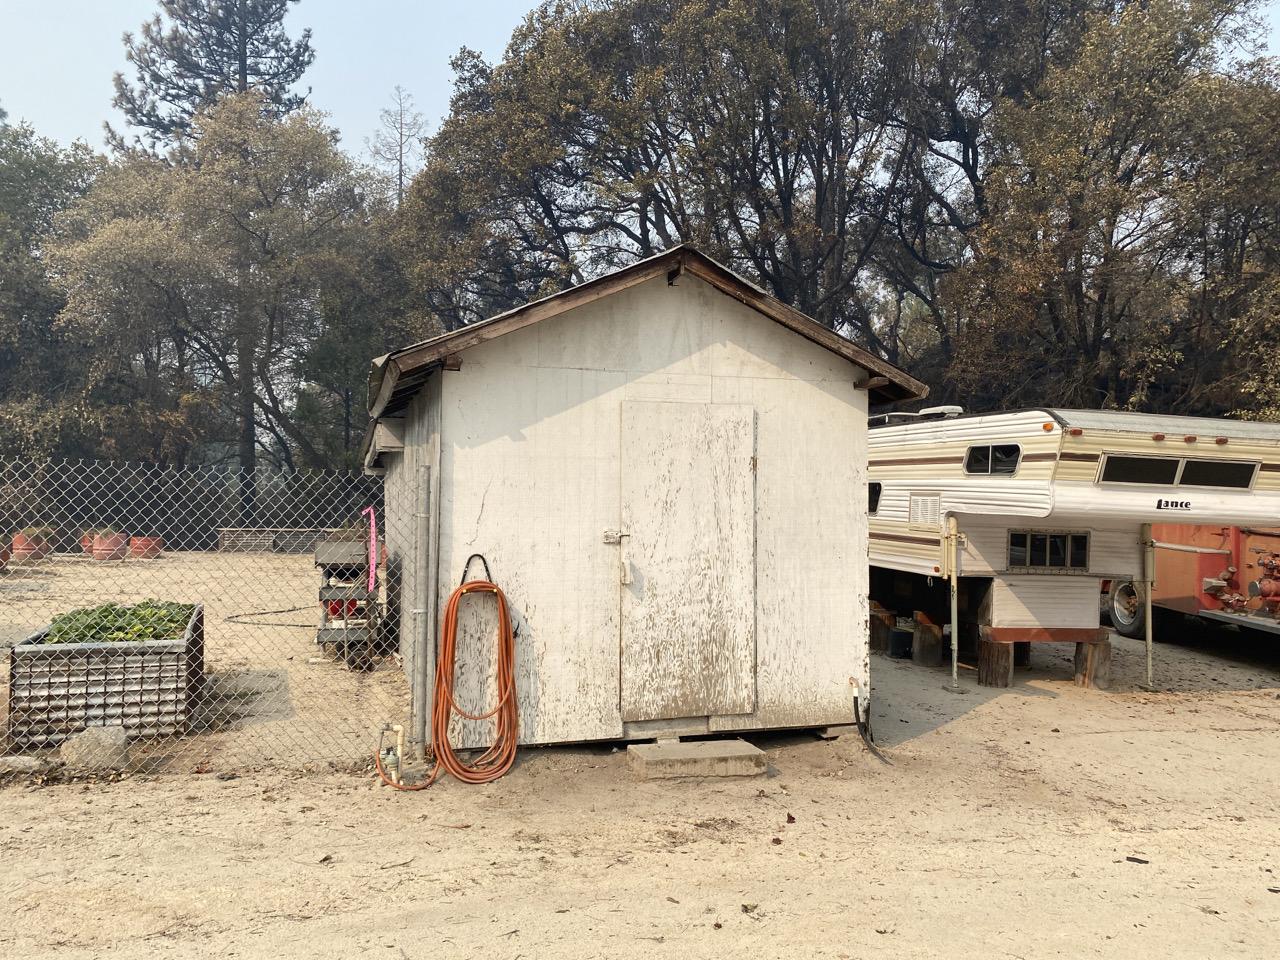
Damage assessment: no_damage